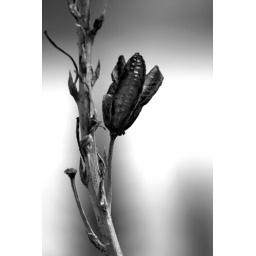
Seed pod, this time in black and white